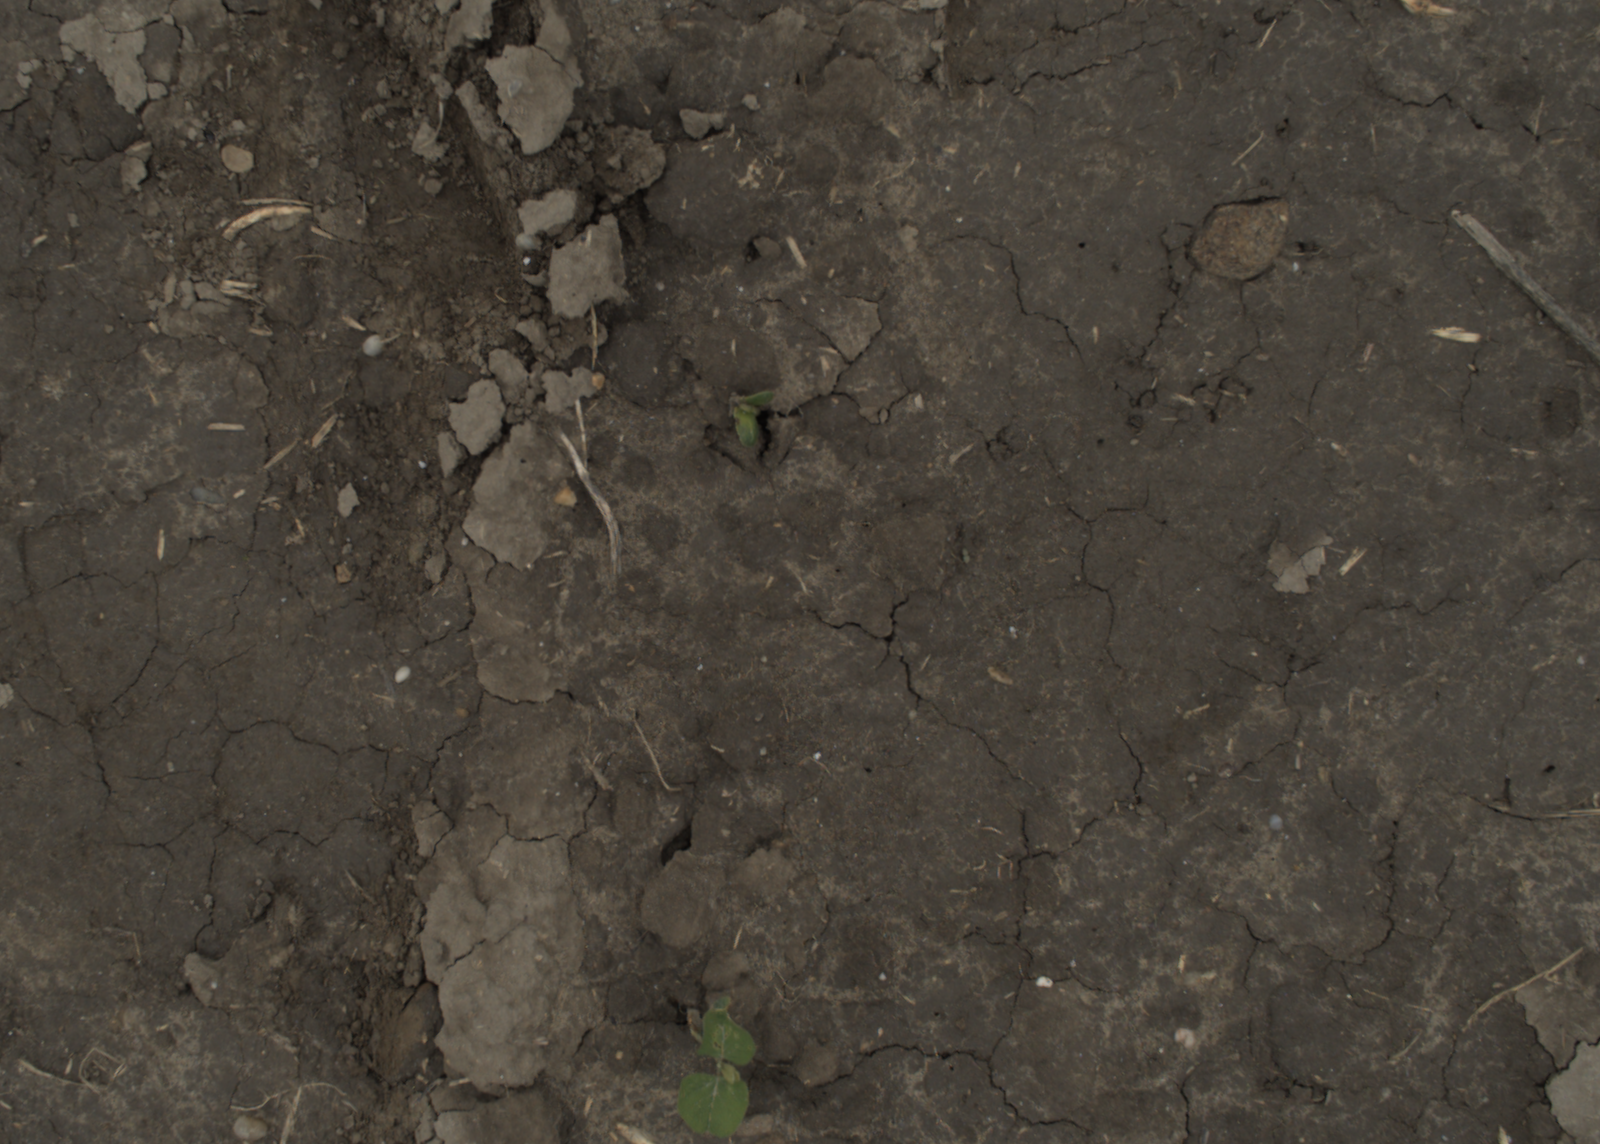
Capture date: 29.09.2021 13:57:36
Weather: cloudy
Wind: medium
Seeding date: 02.09.2021
Plant canopy height (mm): 954